Ewan Smith

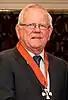
Smith in 2019

Sir Ewan Francis Smith (born 3 April 1951) is a Cook Islands-based aviation executive. He is the founder and managing director of Air Rarotonga.